Cauchois pigeon

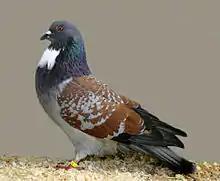
red laced

The Cauchois pigeon is a breed of fancy pigeon. Cauchois pigeons, along with other varieties of domesticated pigeons, are all descendants from the rock pigeon ("Columba livia"). It was also eaten in France.